Nancy Astor, Viscountess Astor

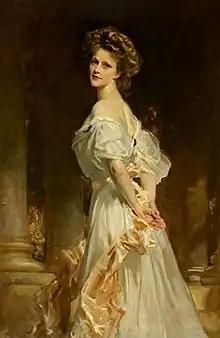
Portrait of Nancy Astor by John Singer Sargent, 1909

She married an Englishman, albeit one born in the United States, Waldorf Astor. When he was twelve, his father, William Waldorf Astor had moved the family to England and raised his children in the English aristocratic style. The couple were well matched, as both were American expatriates with similar temperaments. They were of the same age and even born on the same day, 19 May 1879. Astor shared some of Nancy's moral attitudes and had a heart condition that may have contributed to his restraint. After the marriage, the Astors moved into Cliveden, a lavish estate in Buckinghamshire on the River Thames; it was a wedding gift from Astor's father. Nancy Astor developed as a prominent hostess for the social elite.